George Adolphus Storey

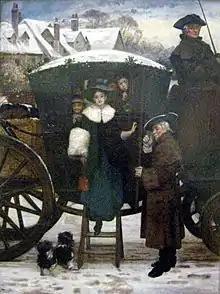
Grandmamma's Christmas Visitors (1873) oil on canvas

Storey was born in London and was privately educated attending Morden Hall School in Surrey. He continued his education in Paris and on returning to London, he worked briefly for an architect before studying under J. M. Leigh and J.L. Dulong. Though not a pupil he was also encouraged by William Behnes the sculptor, whose studio he visited. He exhibited at the Royal Academy from 1852 and studied at the Royal Academy schools from 1854. He was strongly influenced by the Pre-Raphaelites but gave them up under influence of Charles Robert Leslie. Storey worked in North London, establishing a reputation as a genre and portrait painter, and also as an illustrator. He drew elegant pictures of middle-class people for love stories and the like. Storey became ARA in 1875 and was a member of the Arts Club from 1874–95. He exhibited at the British Institution, the Royal Society of British Artists in Suffolk Street and the New Watercolour Society. He also published his autobiography in 1899, containing valuable information about the St John's Wood Clique, of which he was a member until he moved to Hampstead. From 1900, he was also the Professor of Perspective at the Royal Academy, and became RA in 1914. Storey moved in the same artistic circles as James McNeill Whistler, with whom he was well acquainted. He also recalled being patted on head by Charles Dickens and became godfather to E. H. W. Meyerstein. He is interred at the Hampstead Cemetery.